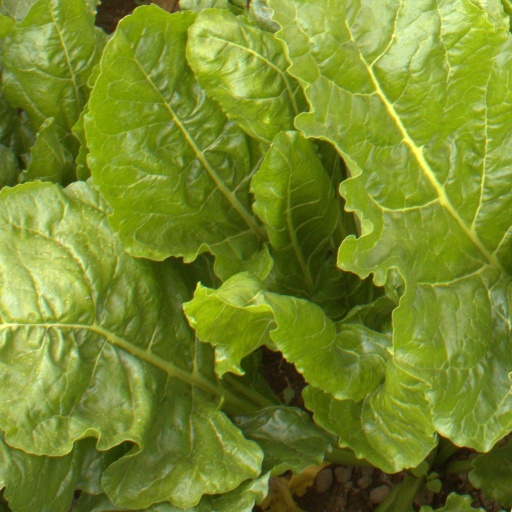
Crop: sugar beet